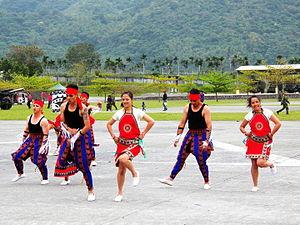
Les aborigènes de Taïwan sont les descendants des plus anciens occupants de l'île de Taïwan, cette population autochtone est estimée à environ 510 000 personnes en 2011, c'est-à-dire 2 % de la population de Taïwan. Ils seraient venus du sud-est de la Chine vers 3 000 avant notre ère. Leurs langues, dites formosanes, appartiennent à la famille austronésienne, qui comprend par ailleurs les langues des Philippines, de Malaisie, d'Indonésie, de Madagascar et d'Océanie. La génétique a par ailleurs démontré une origine taiwanaise des populations de l'Asie du Sud-Est insulaire. La différence entre leur identité ethnique et celle des Han est un sujet souvent abordé dans le débat sur le statut politique de Taïwan.